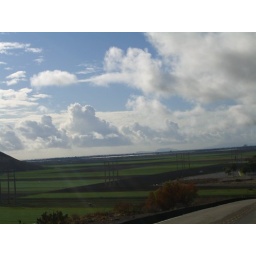
clouds over a field